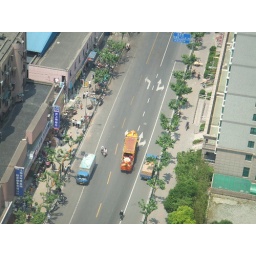
View from the bedroom window looking at the street below